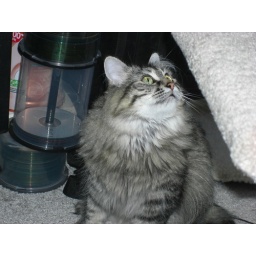
Danya, hanging by one paw off the cat tree and otherwise ripping aroundi t. She's very cute. Danya, hanging by one paw off the cat tree and otherwise ripping aroundi t. She's very cute